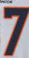
Number: 7